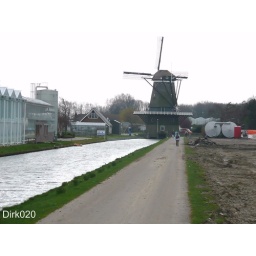
Tussen de kassen en de molen bij Hoek van Holland/Between the glass houses en the Mill near Hoek van Holland